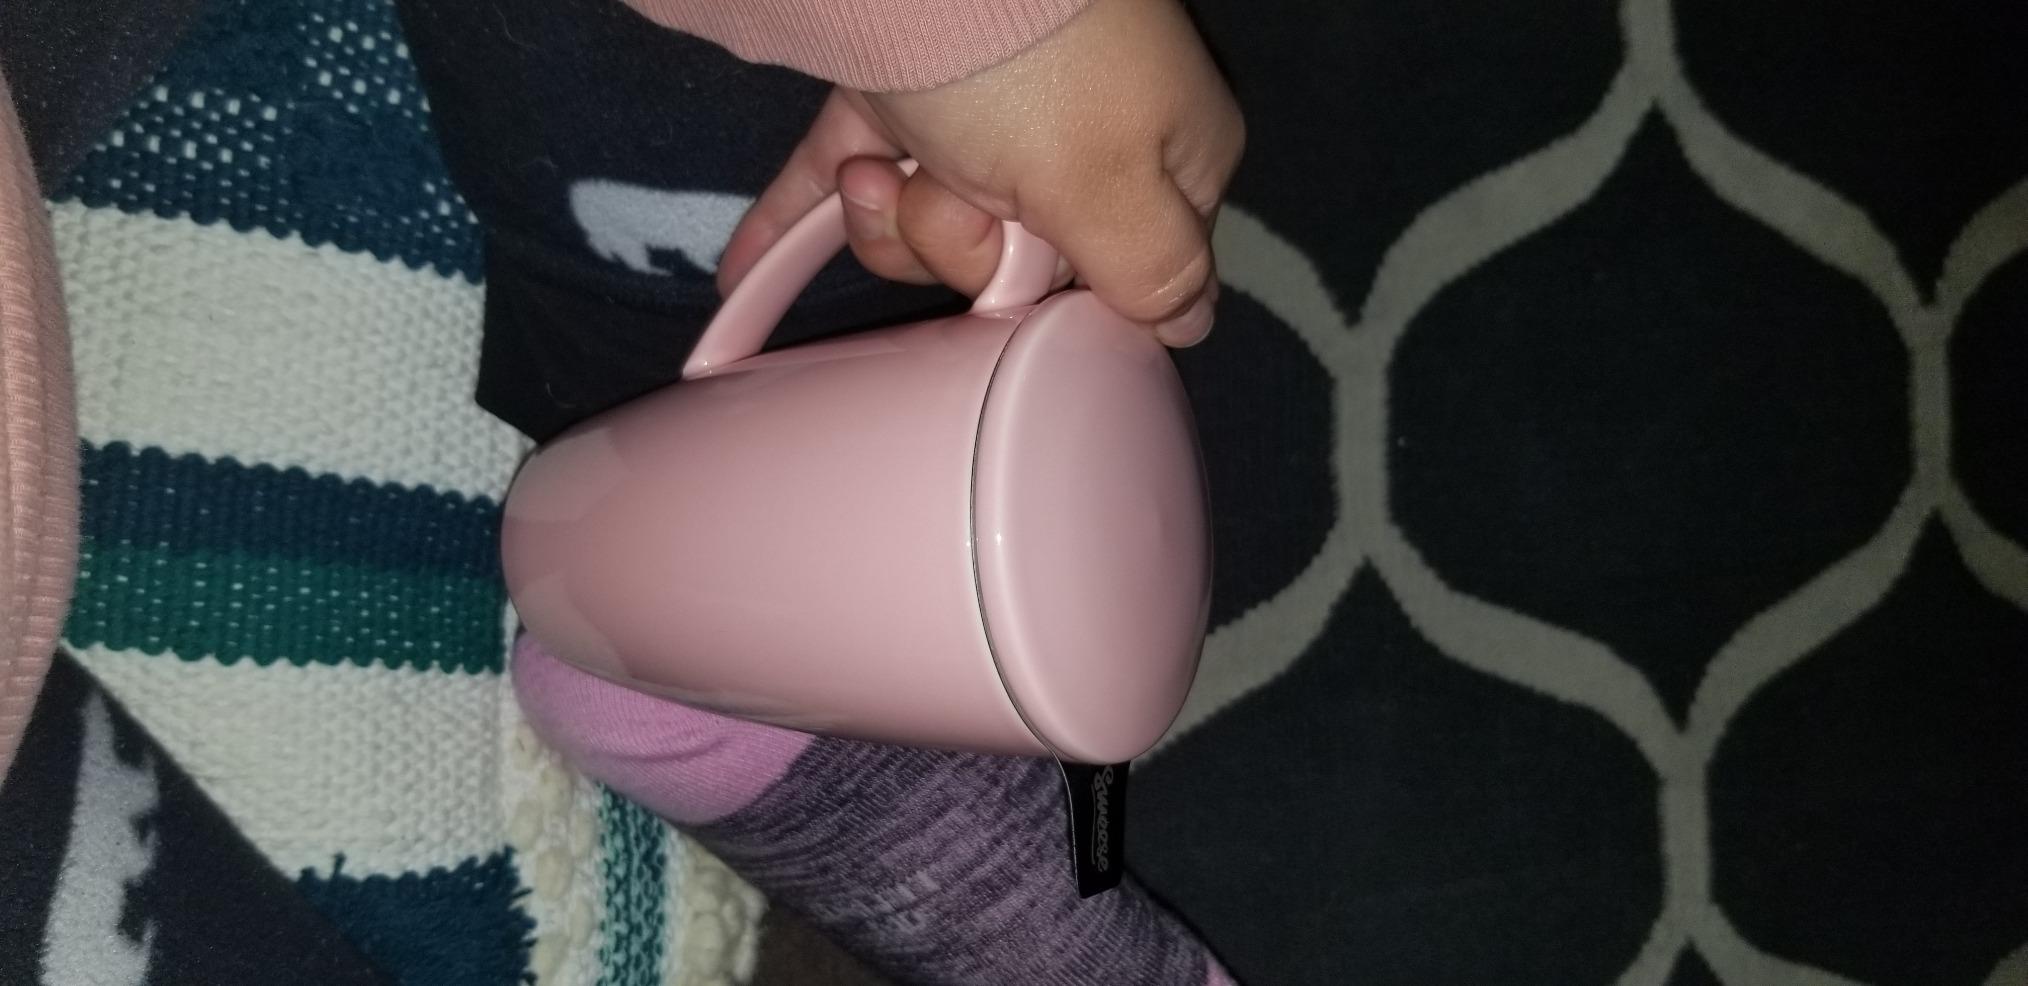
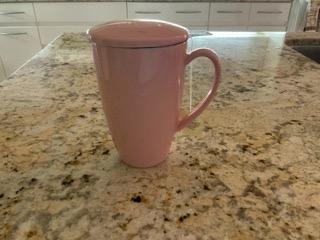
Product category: items_mug
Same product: yes